Gympl s (r)učením omezeným

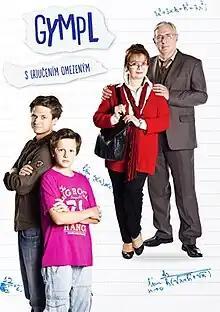

Gympl s (r)učením omezeným is a Czech comedy television series broadcast by TV Nova in 2012 and 2013. It is set in the environment of a small-town High School. The series was introduced by an introductory pilot that aired on 2 September 2012, with the first episode premiering the following day. On 25 February 2013, TV Nova launched a second season, with a third season following from 26 August 2013.